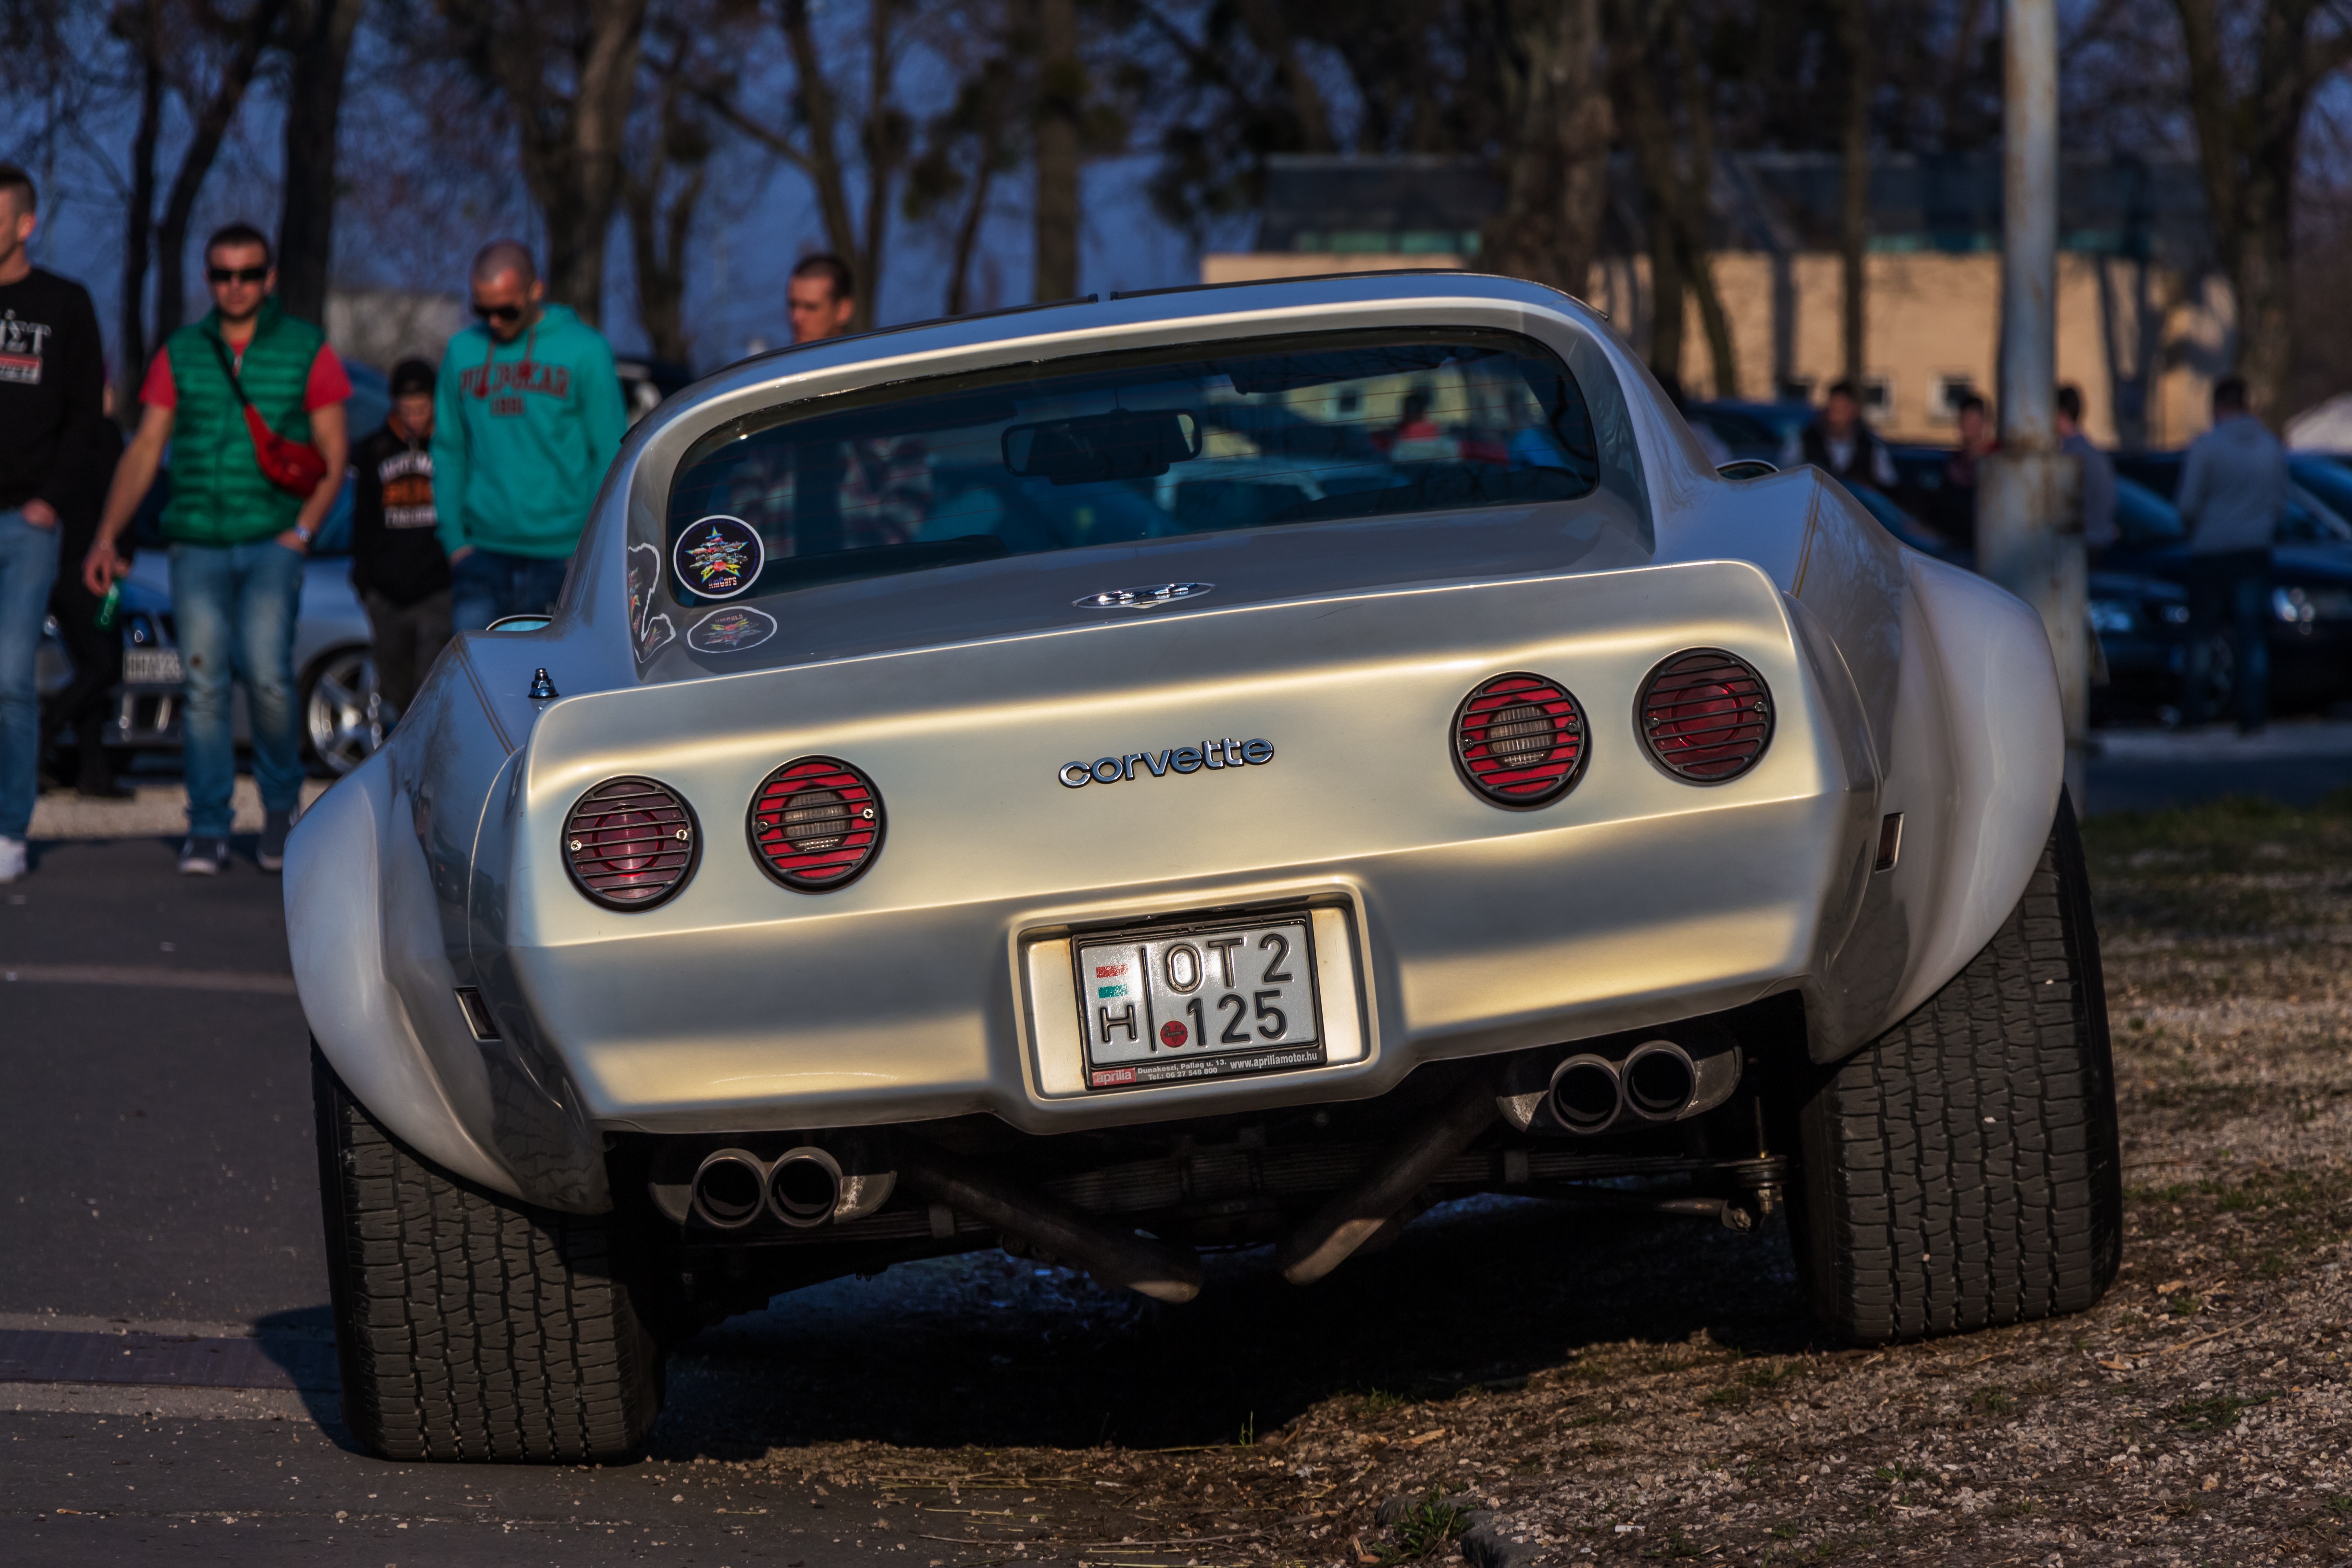
car, wheel, old, vehicle, old car, sports car, muscle car, supercar, style, classic, chevrolet, corvette, veteran, american car, old timer, c3, land vehicle, veteran car, automobile make, automotive exterior, automotive design, chevrolet corvette